Mokulele Airlines

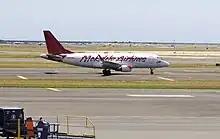
Shuttle America Embraer 170 operating for Mokulele Airlines

In October 2008, Mokulele announced that it had reached an agreement with Republic Airways Holdings to provide inter-island jet service. On November 19, Republic's Shuttle America began operating two Embraer 170 regional jet aircraft on flights between Honolulu, Lihue, and Kona under the Mokulele name, with additional aircraft and destinations to be added in 2009. As a result of Mokulele's entrance into markets that compete directly with go!, that airline later announced that it would end the go!Express agreement with Mokulele in April 2009.